Late Registration

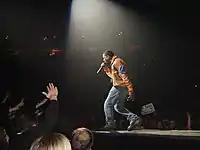
Kanye West performing for U2's concert.

An advertising campaign for "Late Registration" was directed by Maggie Rogers and Paul Tuersley, while commissioned by Rachel Paley. It was produced by Abby Johnson for Mr & Mrs Smith Design. At the 2006 Cads Music Vision Awards, the campaign received a nomination for Best Music TV Commercial. "Late Registration" was released for online streaming via AOL Music on August 30, 2005. That same day, West made an in-store appearance at the Tower Records location in New York's Lincoln Center to autograph copies of the album for fans. In September 2005, Def Jam announced tour dates across North America from October to December of that year for West's Touch the Sky Tour, titled after the song. West was supported by Common, Keyshia Cole, and Fantasia on the tour. Common had cancelled his involvement, until he performed with West for the Touch the Sky Tour's kickoff show at the University of Miami Convocation Center on October 11, 2005. After he finished the tour's first leg, West supported Irish rock band U2 for four dates of their Vertigo Tour at the end of 2005. West later performed five UK dates on the Touch the Sky tour in 2006 and during the last show at the NEC Arena in Solihull, two security guards were shot. The rapper was then supposed to support U2's Australian concerts on their Vertigo Tour in March 2006, but the shows were postponed.